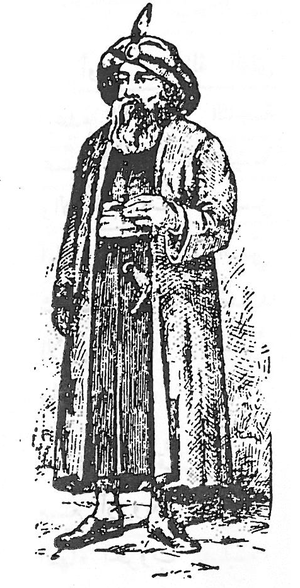
Le royaume de Géorgie occidentale est un État caucasien du Moyen Âge tardif s'étendant à son apogée de la ville de Sotchi et le long des montagnes du Caucase au nord et des montagnes de Likhi à l'est, jusqu'à l'Anatolie au sud et la mer Noire à l'ouest. Constitué en tant que monarchie féodale, le royaume est créé, en réponse à l'occupation mongole du reste de la Géorgie, par le roi géorgien David VI en 1259. Au fil des décennies, le pays tombe dans le chaos et se transforme en fédération de principautés autonomes, telles que la Mingrélie, la Gourie, la Svanétie et l'Abkhazie.